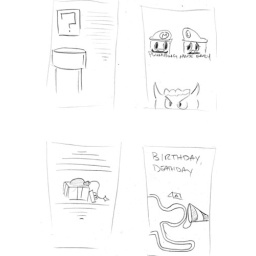
Thumbs. Assignment: Create a book cover incorporating a hat somewhere in the composition. All original vector art. Media: Graphite